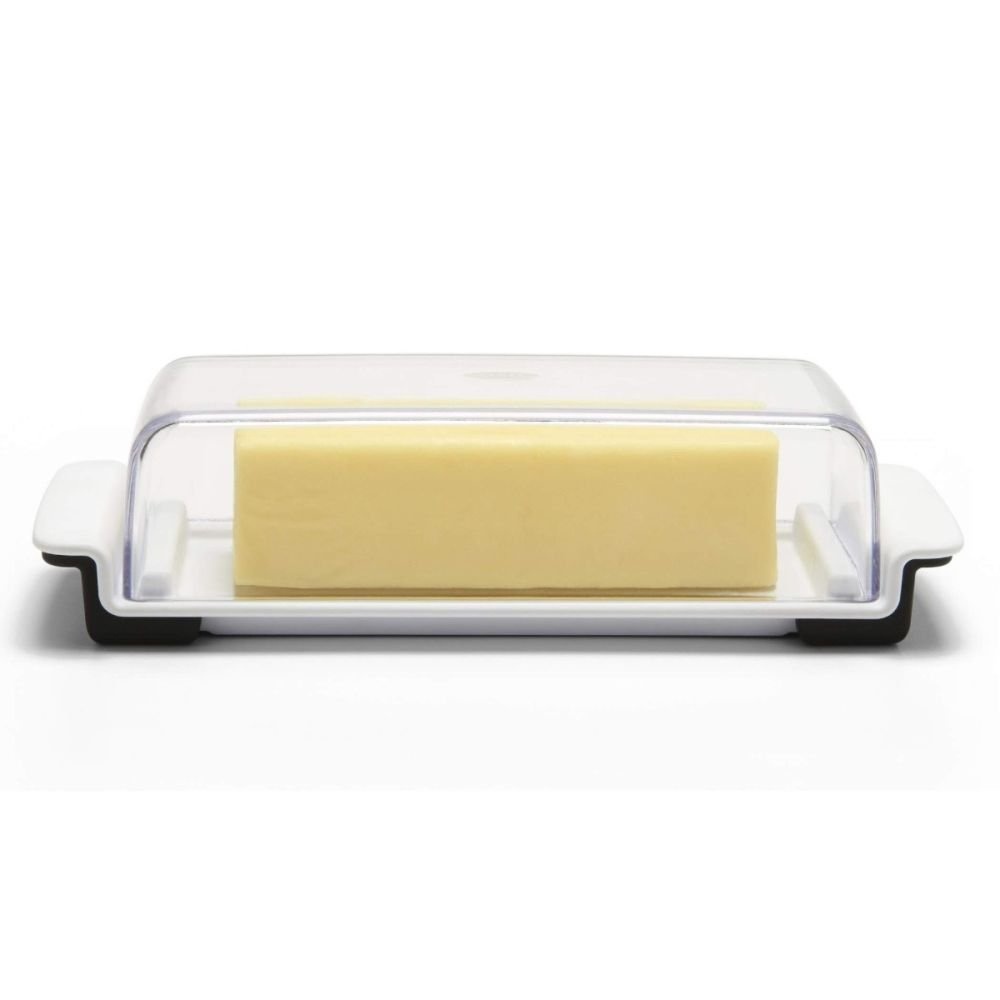
OXO Butter Dish
Keep butter fresh and slice it cleanly with the OXO Good Grips Butter Dish! Designed to accommodate both the longer, slimmer sticks common east of the Rocky Mountains, as well as the shorter, stouter sticks commonly found out West, it has measurement markings for both types. Stoppers on three sides keep sticks from sliding as you slice them so you can cut off a precise measurement. Keep butter fresh, softened, and ready for spreading on toast with OXO's Butter Dish!
Brand: OXO
Category: Home & Garden > Kitchen & Dining > Tableware > Serveware > Butter Dishes